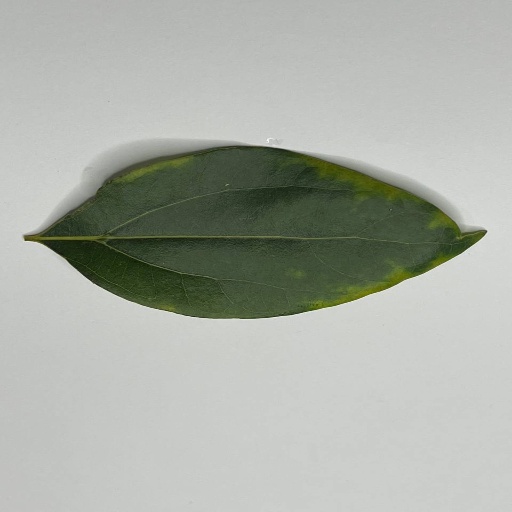
Species: Camphor
Leaf condition: Bacterial Spot